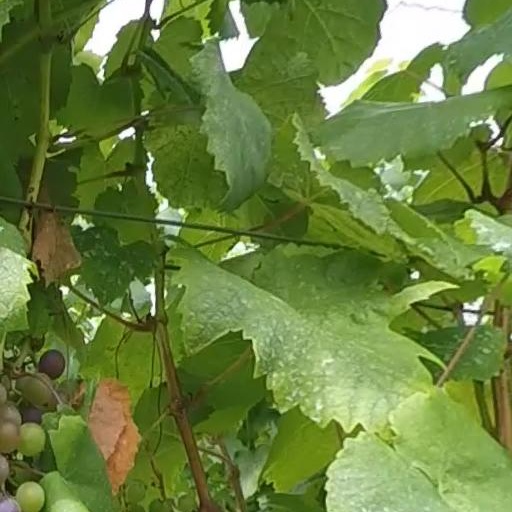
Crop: grape